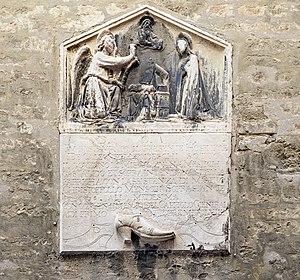
Les écoles vénitiennes peuvent être divisées en quatre sections :
La Scuola de Sant'Aniano dei Calegheri abritait l’école de dévotion et de charité de l’art des cordonniers de Venise. Elle est située sur le Campo San Tomà dans le sestiere de San Polo.